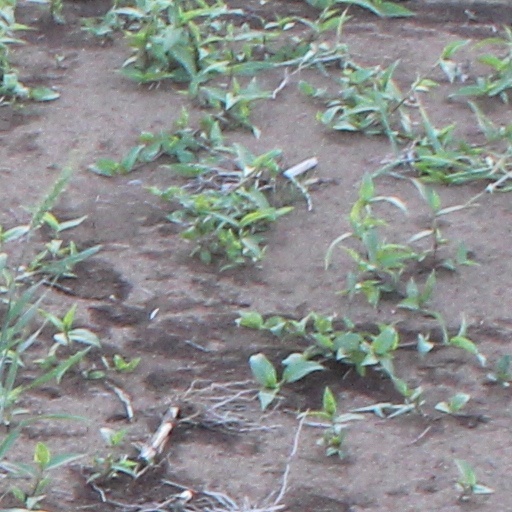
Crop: wheat